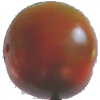
Label: Tomato Maroon 1